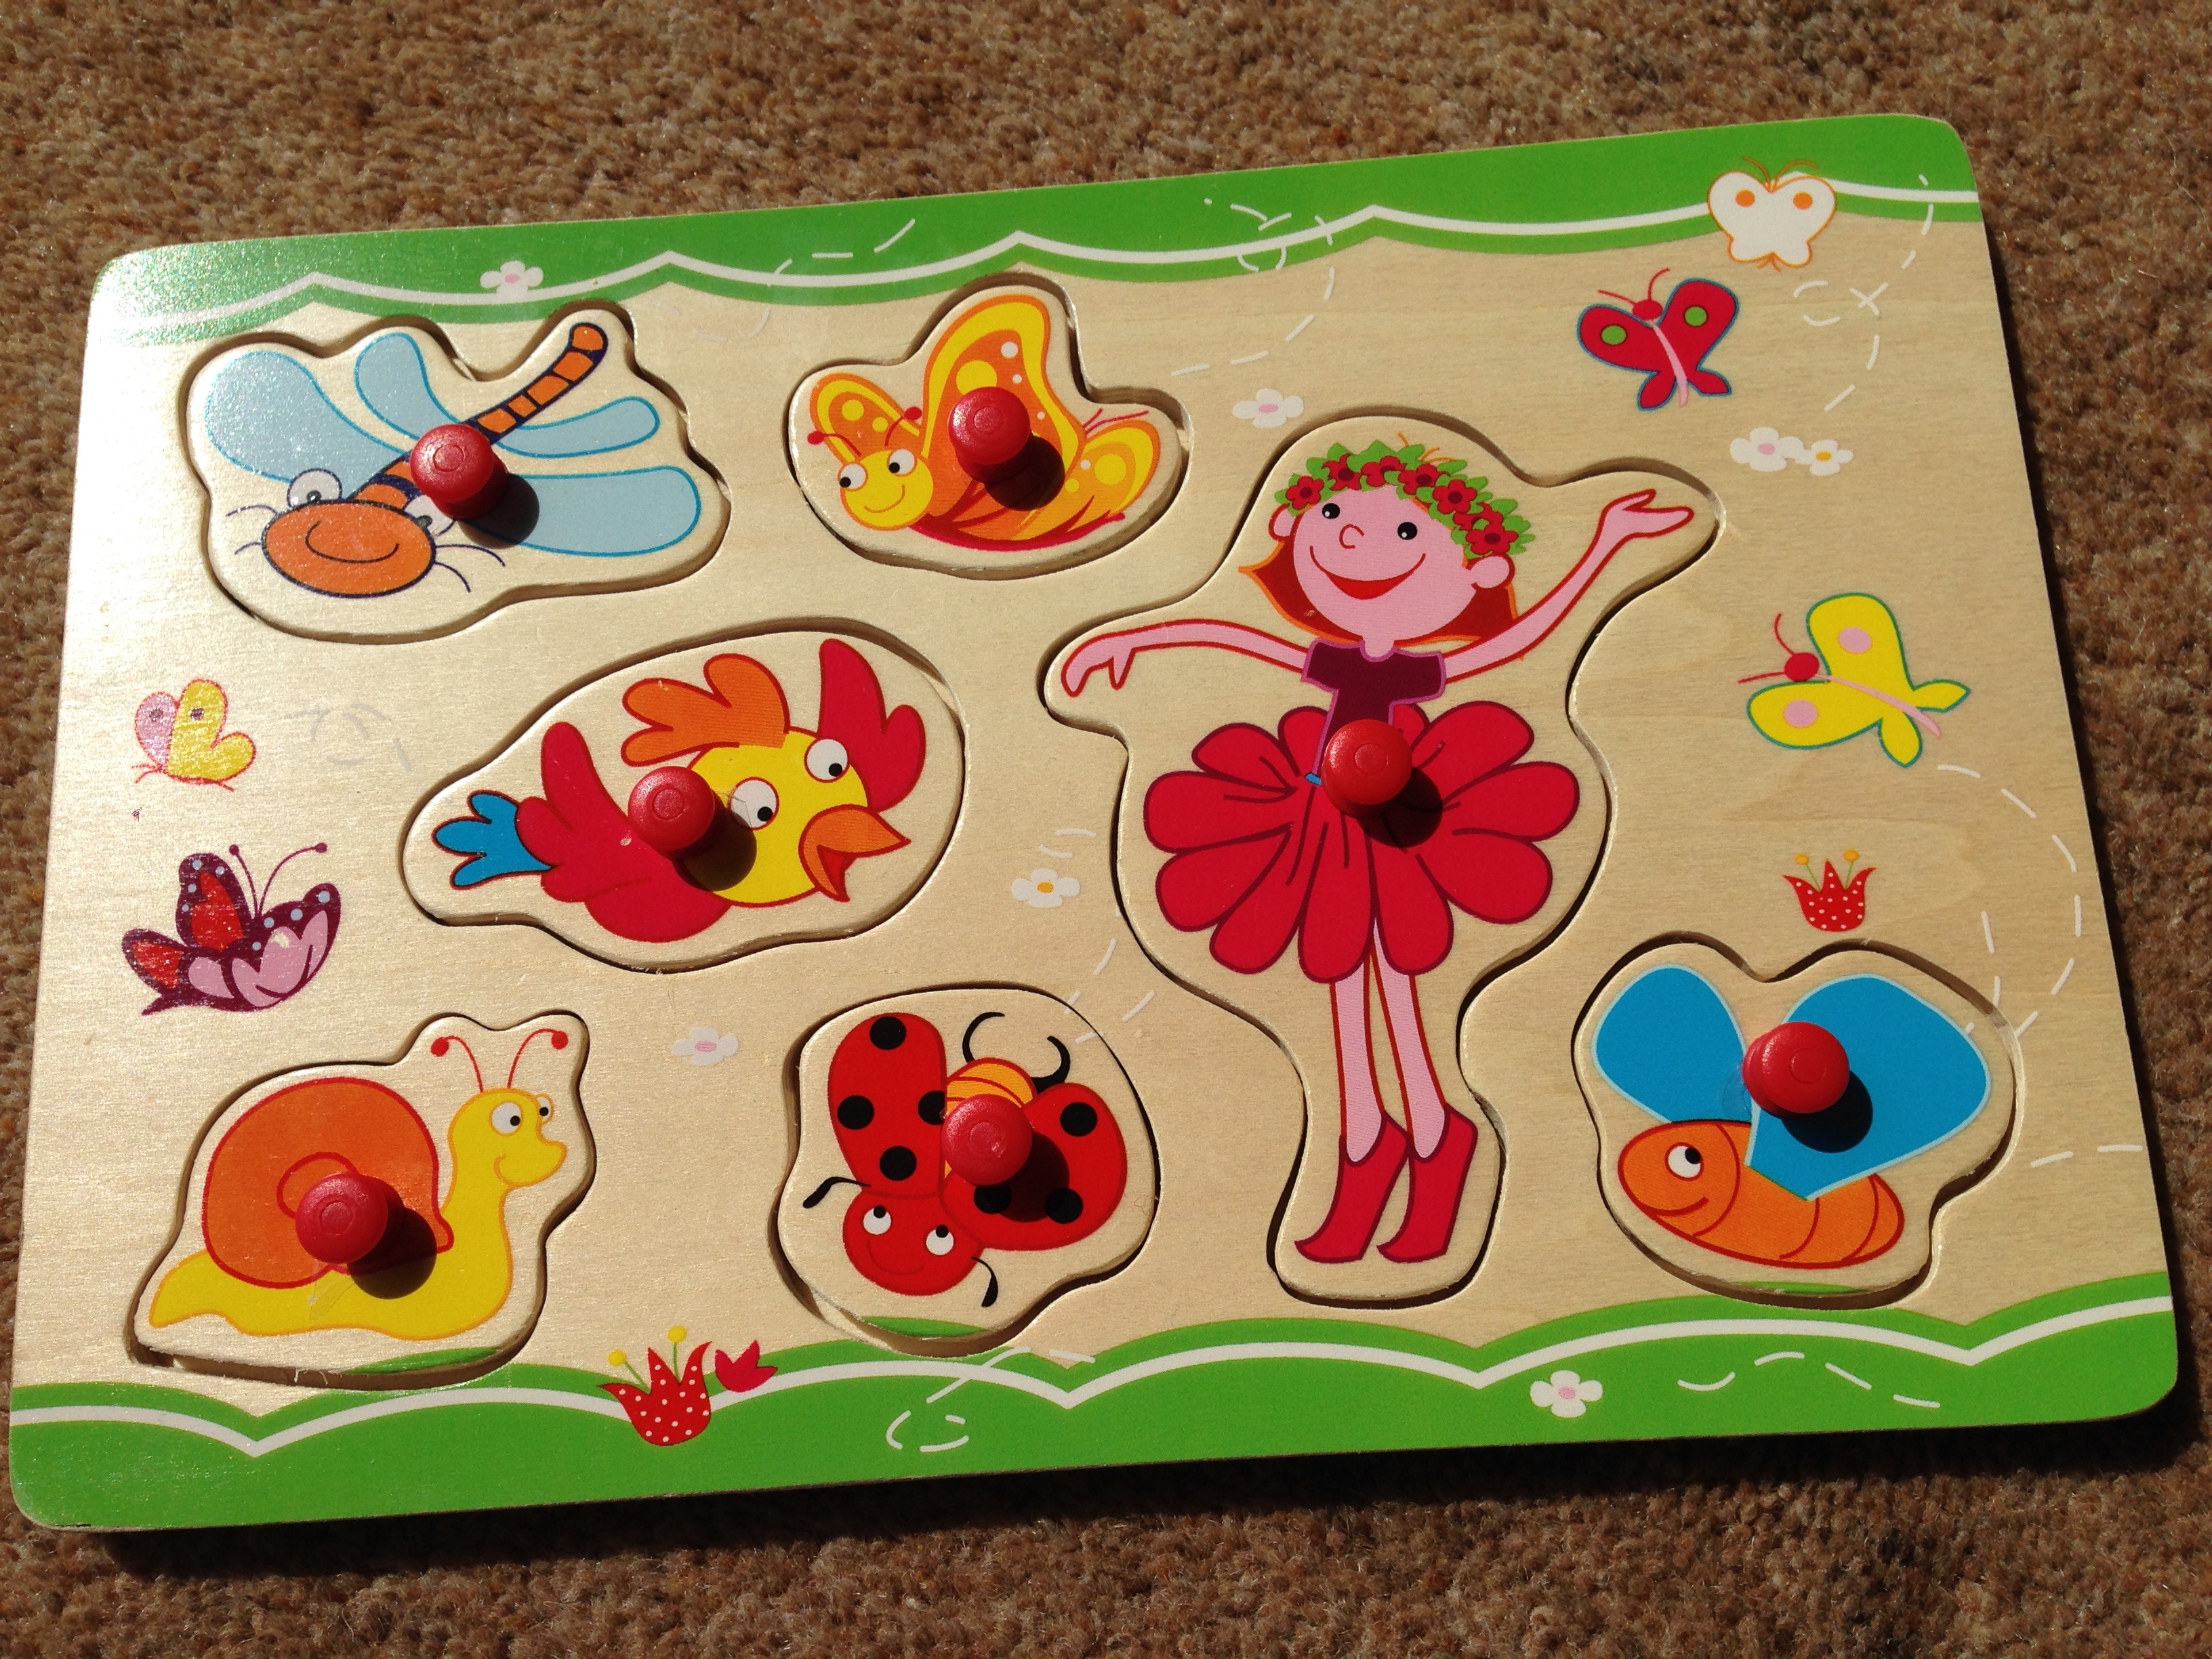
play, food, produce, butterfly, dessert, art, snail, toddler, dragonfly, jigsaw